Post-punk revival

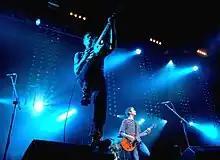
Franz Ferdinand on stage in 2006

There was interest in garage rock and elements of punk in the 1980s and 1990s, and by 2000 local music scenes in several countries had bands playing alternative and indie music. The Detroit rock scene included the White Stripes and the Von Bondies. New York's scene included the Strokes, Interpol, Yeah Yeah Yeahs, Le Tigre, TV on the Radio, LCD Soundsystem, the Walkmen, the Rapture, and Liars. In Los Angeles and San Francisco, the scene was centered around Black Rebel Motorcycle Club, Brian Jonestown Massacre, the Dandy Warhols and Silversun Pickups. Other countries had their own local bands incorporating post-punk music.